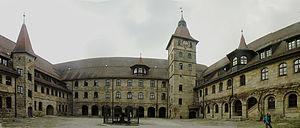
L'université d'Altdorf est une ancienne université allemande située à Altdorf bei Nürnberg, ville dépendant de la ville libre d'Empire de Nuremberg dans le Saint-Empire romain germanique. Fondé en 1578, l'établissement devient université en 1622 et est fermé en 1809.